Korczowa

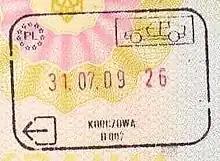
Schengen exit stamp from Korczowa.

Korczowa is a village in the administrative district of Gmina Radymno, within Jarosław County, Subcarpathian Voivodeship, in south-eastern Poland, close to the border with Ukraine. It lies approximately east of Radymno, east of Jarosław, and east of the regional capital Rzeszów.